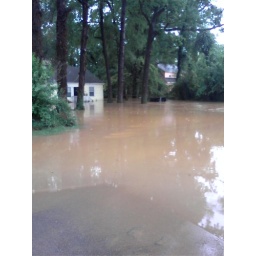
the house. you can barely see the roof of alison's car. water in the house at this point.